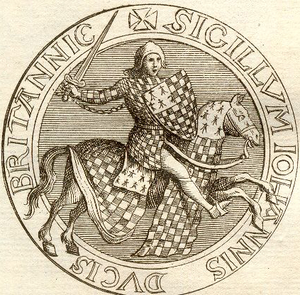
Détail du sceau du Duc Jean II de Bretagne
Rezé [ʁəze] anciennement ratiatum est une commune située en France, dans le département de la Loire-Atlantique, en région Pays de la Loire, chef-lieu d'un canton qui porte son nom. Située dans le Pays nantais, Rezé a par ailleurs donné son nom au pays de Retz, pays traditionnel dont elle fut la capitale originelle.
Cet article donne la liste des héritiers successifs du trône de Navarre depuis l'avènement de García V en 1134 jusqu'à l'abdication de Charles IV en 1830 pour la Basse-Navarre et la dissolution du titre d'Isabelle Iʳᵉ en 1833 pour la Haute-Navarre. Contrairement à d'autres monarchies, les règles de succession n'ont pas inclus la loi salique, mais la primogéniture cognatique avec préférence masculine. Les héritiers mâles ont porté le titre de prince de Viane, créé en 1423 sur décision du roi Charles III en faveur du premier descendant mâle du monarque.
Ploërmel [ploɛʁmɛl] est une commune française située dans le département du Morbihan, en région Bretagne.
Jean II de Bretagne, fils de Jean Iᵉʳ le Roux, duc de Bretagne, et de Blanche de Champagne-Navarre, fut duc de Bretagne, comte de Richmond et pair de France.